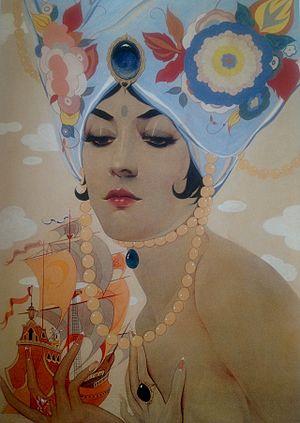
Alberto Vargas, né à Aréquipa au Pérou le 2 février 1896 et mort à Los Angeles aux États-Unis le 30 décembre 1982, est un dessinateur reconnu pour ses pin-up. Il est surtout connu pour son travail fait, sur une période de 16 ans, pour le compte du magazine Playboy, pendant les années 1960 et 1970.